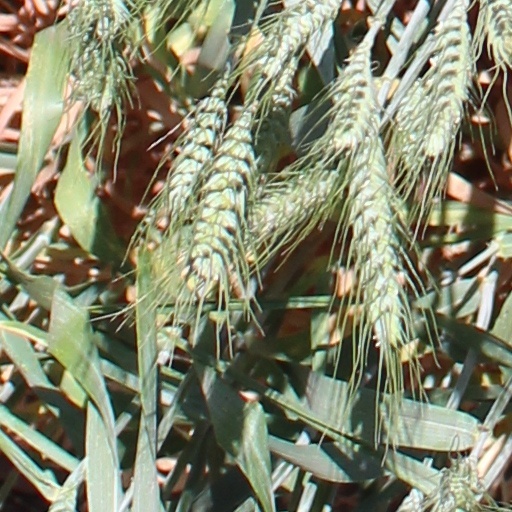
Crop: wheat